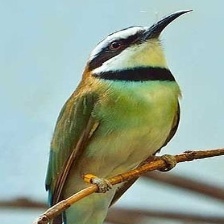
Species: WHITE THROATED BEE EATER
Scientific name: MEROPS ALBICOLLIS
ImageNet parent category: bee_eater